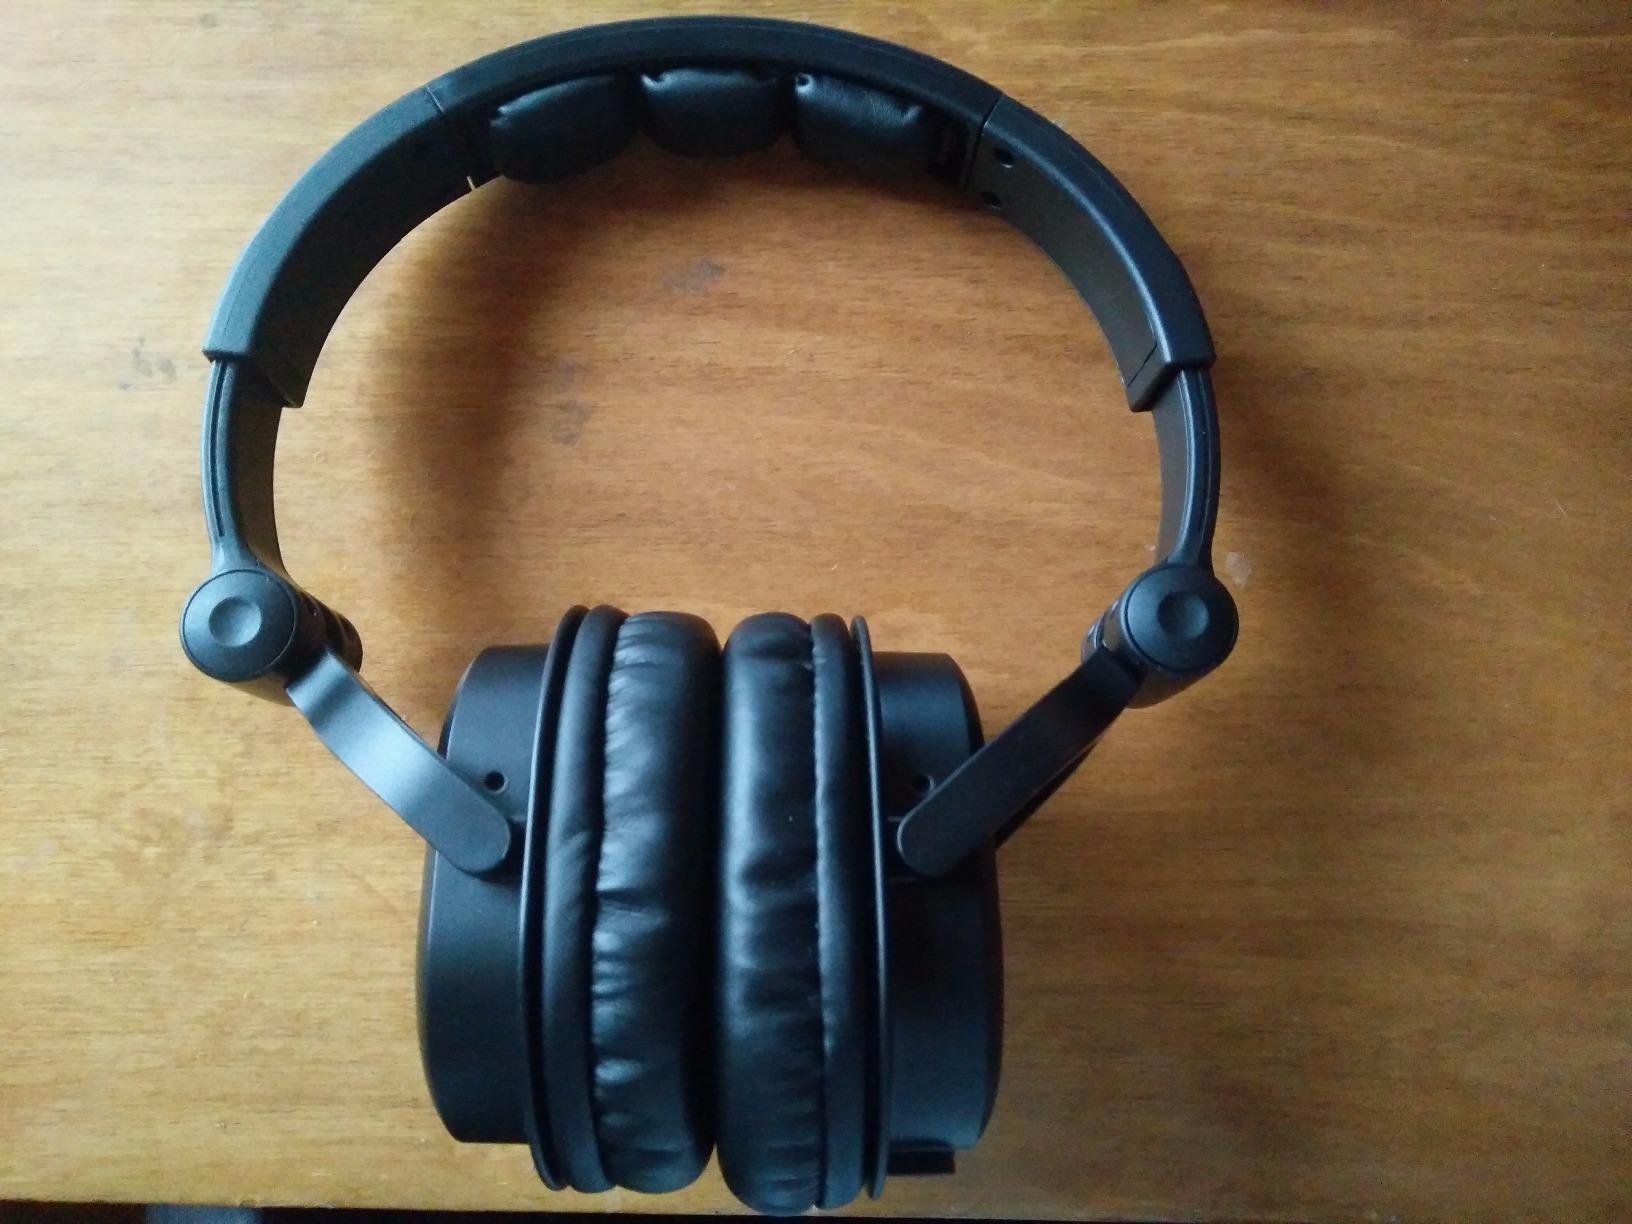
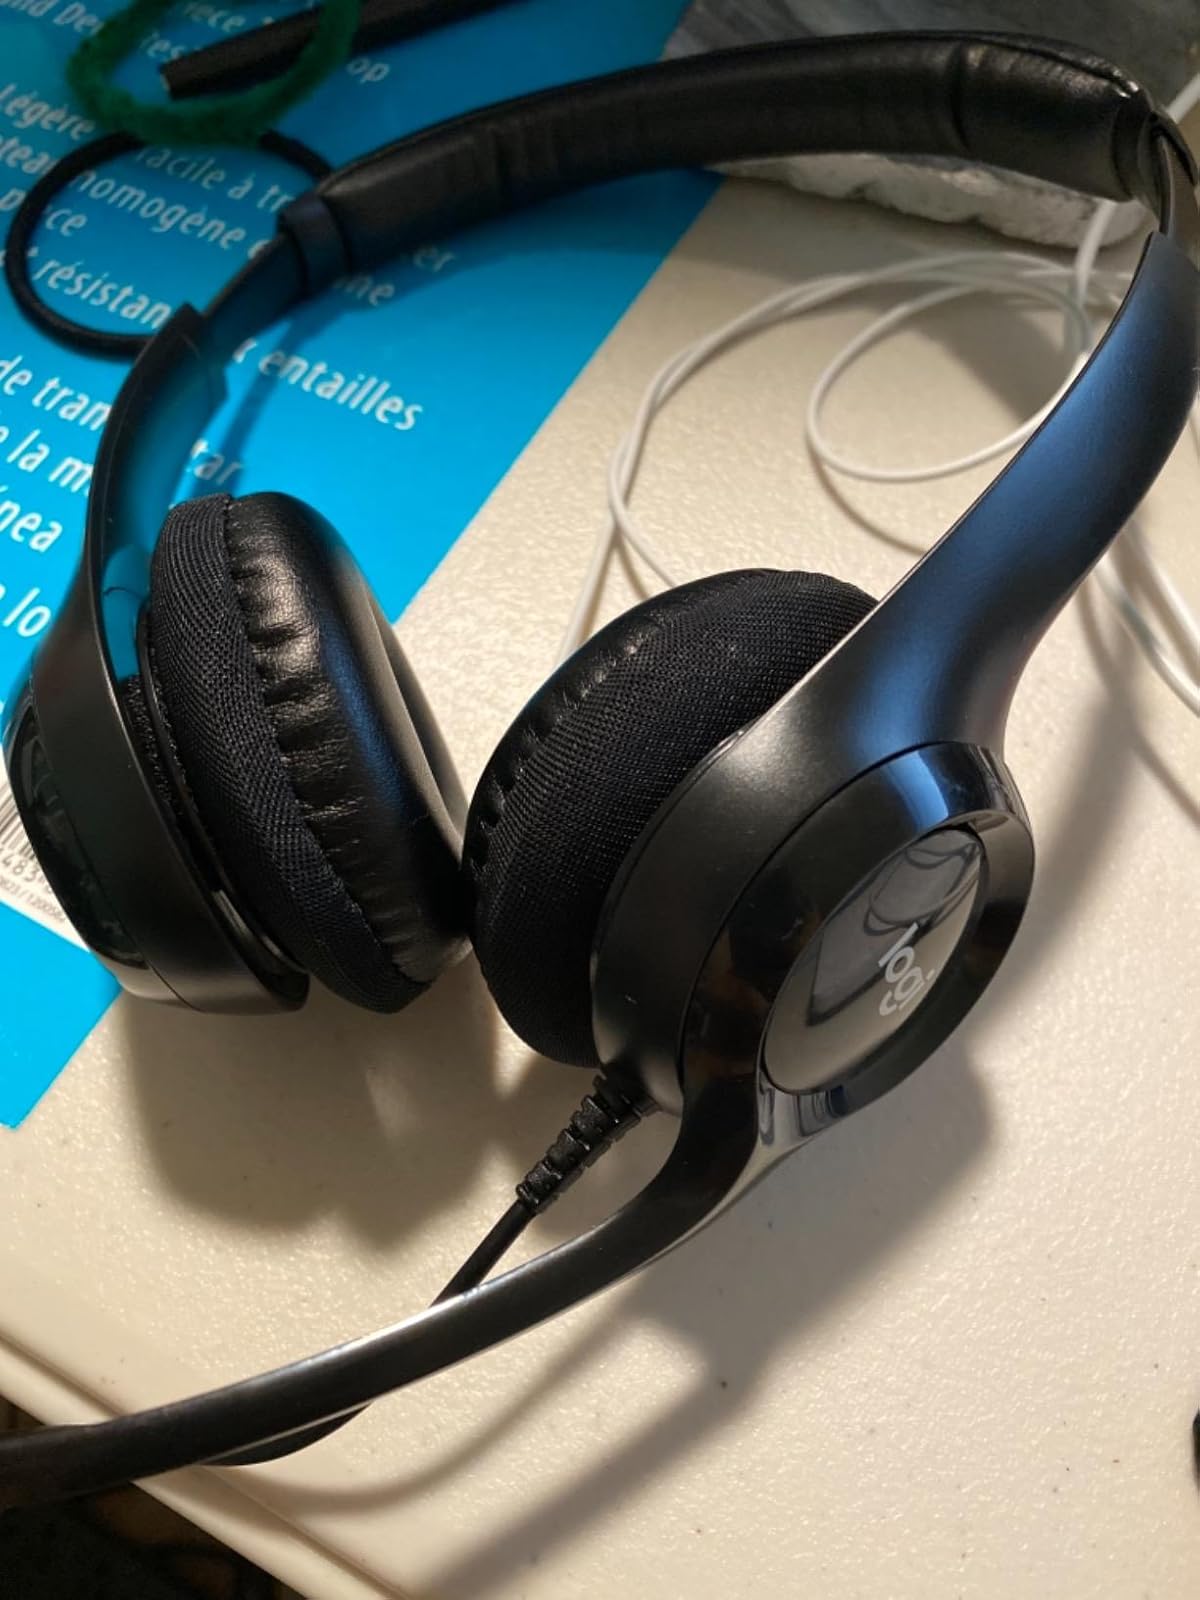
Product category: headphones
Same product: no